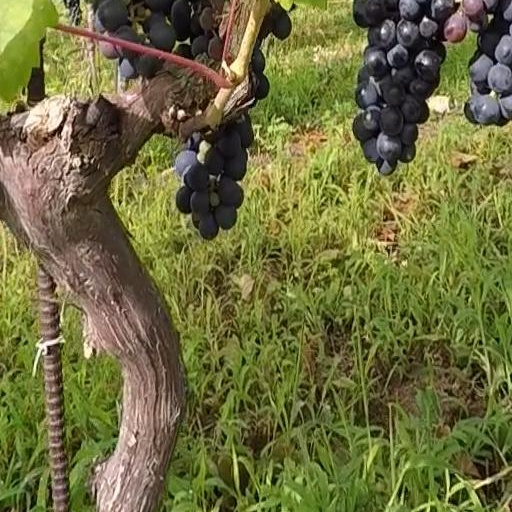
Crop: grape